Kevin Mayer

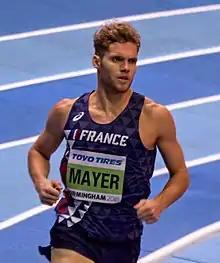

Kevin Mayer (or , born 10 February 1992) is a French athlete specialising in decathlon and indoor heptathlon. He is two-time world champion (in 2017 and 2022), two-time Olympic silver medalist (2016 Rio and 2020 Tokyo Olympics) and the world record holder in the decathlon since 2018. He is also a world and three-time European champion in heptathlon.